Regionstog

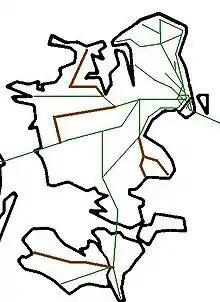
Map of railway lines on the island of Zealand, Denmark. Red lines indicate lines operated by Regionstog.

Regionstog A/S was a Danish railway company responsible for train operation on three private railway lines in Region Zealand: the Tølløse Line, the East Line and the Lolland Line. It was established in 2009 when Vestsjællands Lokalbaner A/S, Østbanen and Lollandsbanen A/S where merged. It merged with Lokalbanen A/S in 2015 to form the railway company Lokaltog A/S. Regionstog had administrative offices in Maribo and Holbæk.